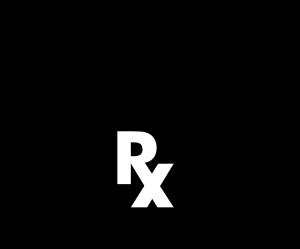
Farmaci
Morteren med pistillen er et internationalt anerkendt symbol, der repræsenterer farmacien.
Farmaci betyder oprindeligt læren om fremstilling og tilberedning af lægemidler.